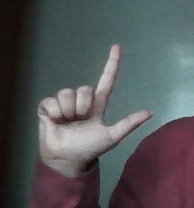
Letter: laam